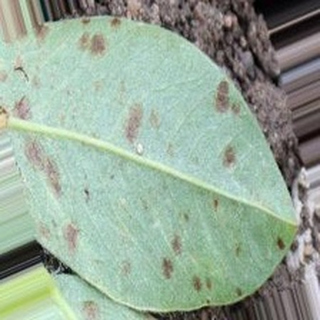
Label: groundnut_rust